War of the Fourth Coalition

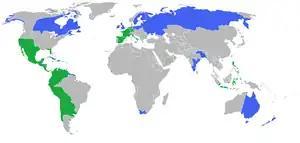
The participants of the War of the Fourth Coalition. Blue: The Coalition and their colonies and allies. Green: The First French Empire, its protectorates, colonies and allies.

Finally, Prussia had remained at peace with France the previous year, though it did come close to joining the Allies in the Third Coalition. A French corps led by Marshal Bernadotte had illegally violated the neutrality of Ansbach in Prussian territory on their march to face the Austrians and Russians. Anger by Prussia at this trespass was quickly tempered by the results of Austerlitz, and a convention of continued peace with France was signed two weeks after that battle at Schönbrunn. This convention was modified in a formal treaty two months later, with one clause in effect promising to give Hanover to Prussia in exchange for Ansbach's being awarded to France's ally Bavaria. In addition, on 15 March 1806 Napoleon elevated his brother-in-law Marshal Joachim Murat to become ruler of the Grand Duchy of Berg and Duchy of Cleves (acquired from Bavaria in return for its receiving Ansbach). Murat exacerbated Prussian enmity by tactlessly ejecting a Prussian garrison that was stationed in his newly acquired realm, prompting a stern rebuke from Napoleon. Relations between France and Prussia quickly soured when Prussia eventually discovered that Napoleon had secretly promised to return sovereignty of Hanover back to Britain during his abortive peace negotiations with the British. This duplicity by the French would be one of the main causes for Prussia declaring war that autumn.